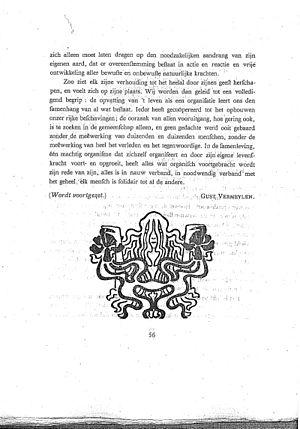
La page 56 de la revue flamande d'expression néerlandaise ""Van Nu en Straks"" (numéro 6-7 de l'année 1893). Manifeste ""De Kunst in de vrije Gemeenschap"" (L'Art dans la société libre), de l'auteur August Vermeylen."
La littérature néerlandaise du XIXᵉ siècle est la littérature de langue néerlandaise produite au XIXᵉ siècle. Cette limite initiale, dans le temps, sera toutefois dépassée dans l'intérêt de la cohérence de l'article, dans l'introduction du sujet et lorsque seront traités des auteurs ayant leurs racines esthétiques au XIXᵉ siècle et une partie de leur production littéraire au XXᵉ siècle.
Van Nu en Straks est une revue littéraire et artistique flamande d'expression néerlandaise, publiée de 1893 à 1901, porte-parole de la génération des années 1890.